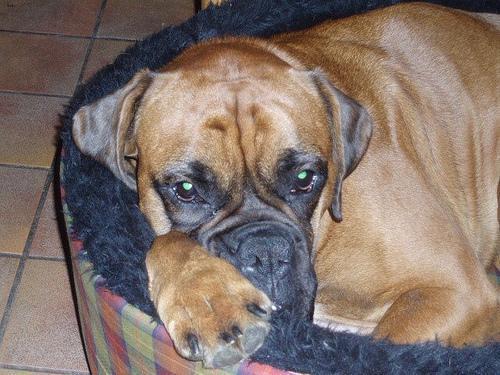
boxer